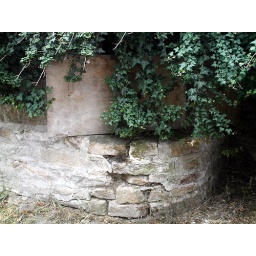
In great shape with water six foot below ground level.